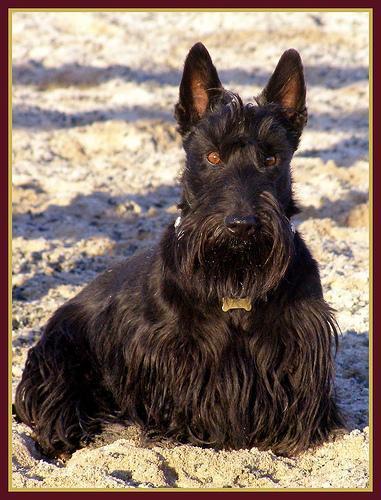
scottish terrier